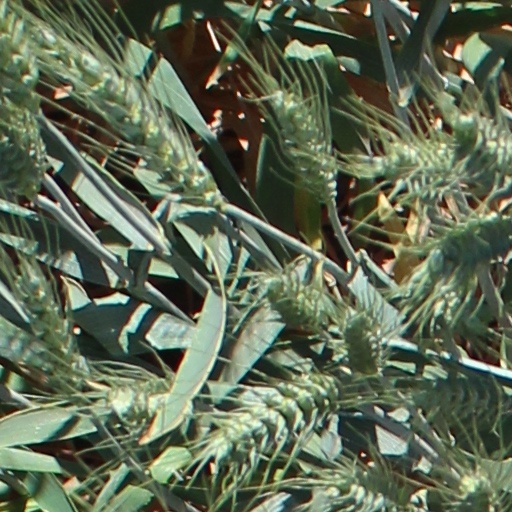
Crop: wheat